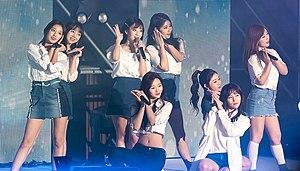
Lovelyz est un girl group sud-coréen formé en 2014 par Woollim Entertainment. Le groupe est composé de huit membres : Baby Soul, Jiae, Jisoo, Mijoo, Kei, Jin, Sujeong et Yein. Leur premier album, Girls' Invasion, est sorti le 17 novembre 2014.